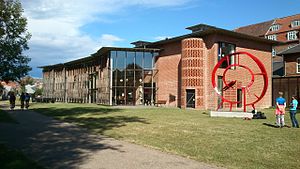
Bymuseet (Aarhus) / Historie 1984-2011 / 2004-2010: Bymuseet
Den tidligere udstillingsbygning fra 2005, set fra Åparken. Nu huser bygningerne medborgerhuset Folkestedet.
Folkestedet. Skulpturen hedder ""the Bird"" og købt på en ""Sculpture By The Sea - Aarhus"" udstilling.
Bymuseet var et bymuseum i Aarhus, der eksisterede fra 1993 til 2011. Bymuseet var et statsanerkendt museum, der viste historien om byens og oplandets udvikling, dvs. hvordan Aarhus er vokset fra den lille bebyggelse i vikingetiden til nutidens storby. Museet havde til huse på adressen Carl Blochs Gade 28 i Aarhus. I 2010 vedtog Aarhus Byråd, at Bymuseet skulle flytte til Den Gamle By, hvor dets arbejde videreføres som Museum Aarhus.